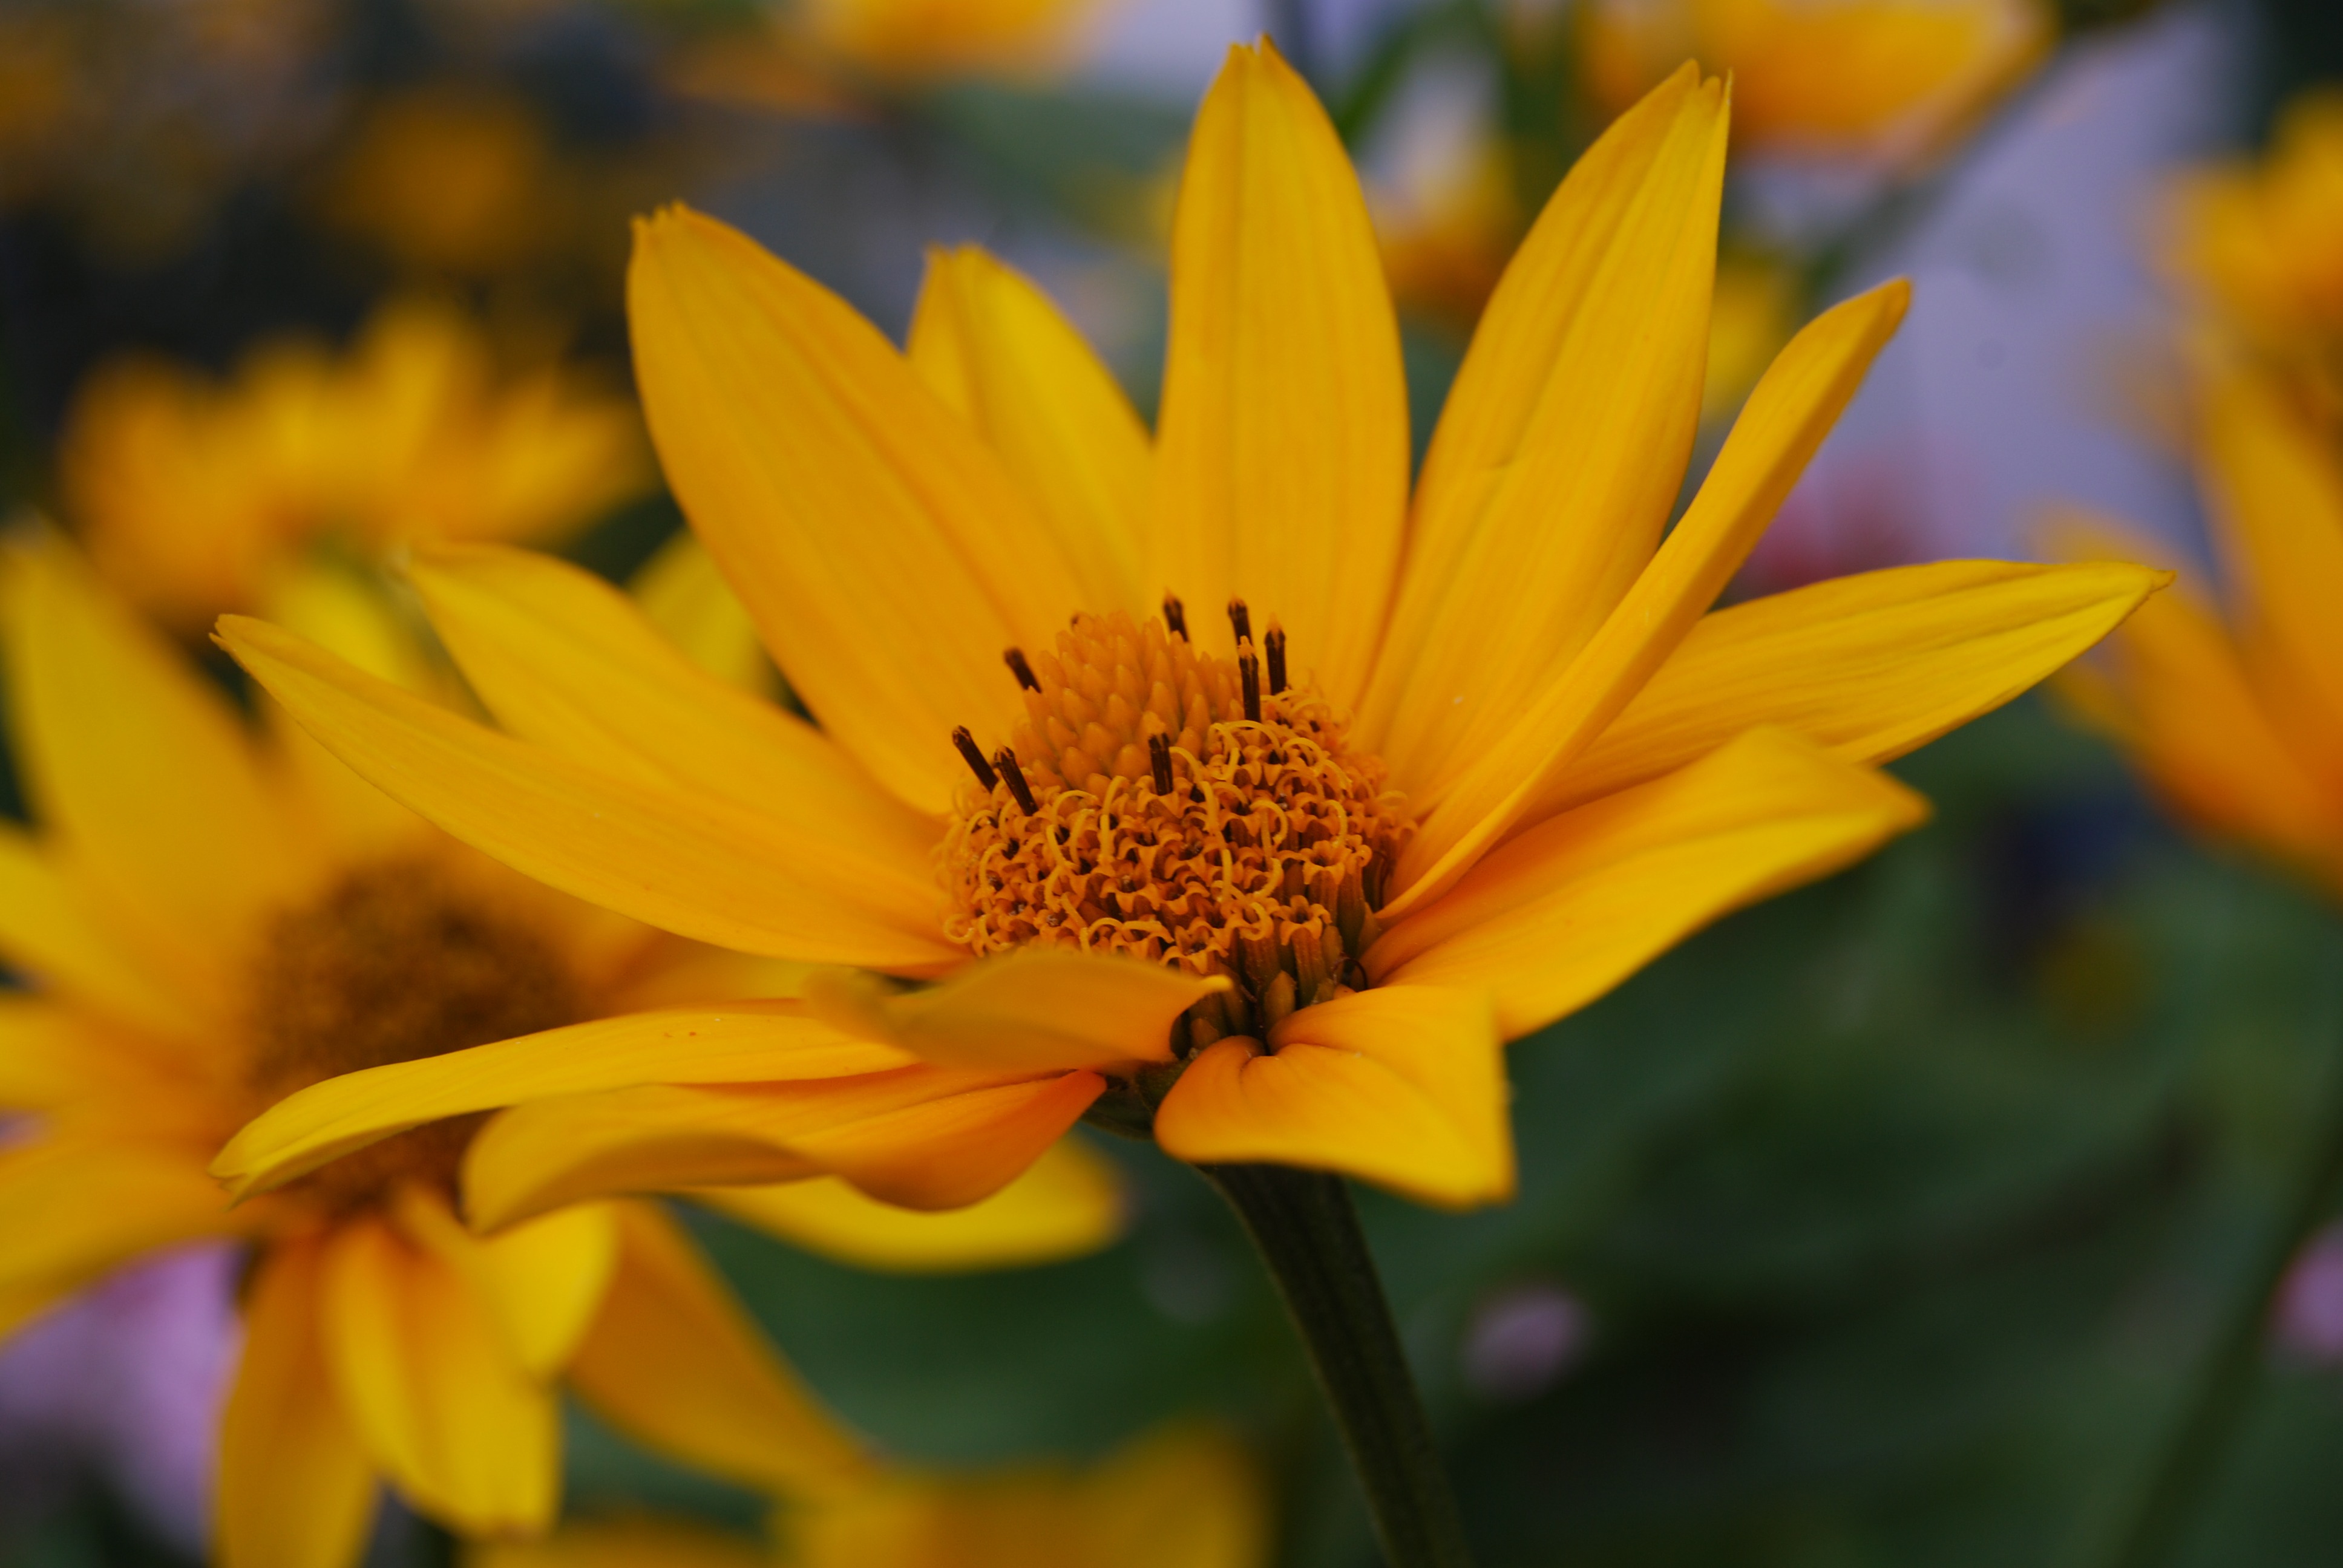
nature, blossom, plant, photography, sunlight, flower, petal, bloom, summer, botany, yellow, flora, sunflower, wildflower, close up, sun flower, nectar, macro photography, flowering plant, daisy family, plant stem, land plant